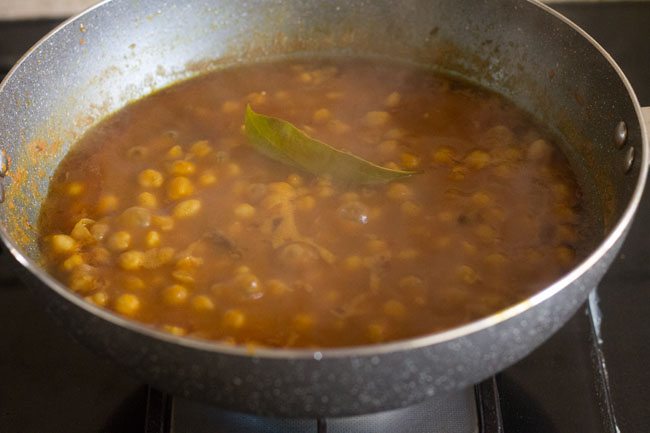
Dish: chole_bhature